Oriel window

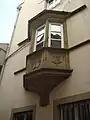
Oriel window, Grande Île, Strasbourg

An oriel window is a form of bay window which protrudes from the main wall of a building but does not reach to the ground. Supported by corbels, brackets, or similar cantilevers, an oriel window generally projects from an upper floor, but is also sometimes used on the ground floor.